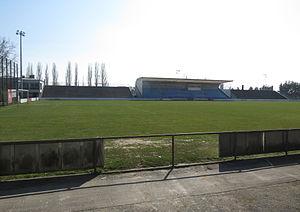
Le stade de football Achille Hammerel dans la ville de Luxembourg.
Le stade Achille-Hammerel est un stade de football luxembourgeois basé à Luxembourg, dans le quartier de Bonnevoie-Nord-Verlorenkost.